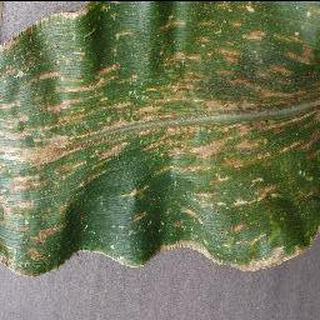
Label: corn_cercospora_leaf_spot